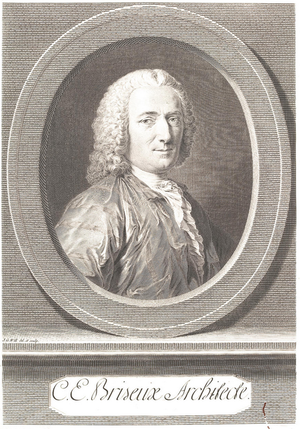
Charles-Étienne Briseux
Charles-Étienne Briseux var en fransk arkitekt.